Jack Parsons

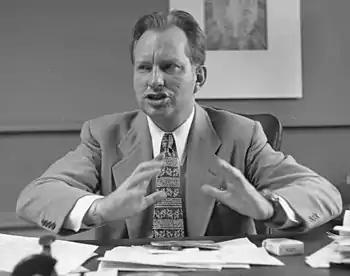
Parsons befriended L. Ron Hubbard.

Now disassociated from JPL and Aerojet, Parsons and Forman founded the Ad Astra Engineering Company, under which Parsons founded the chemical manufacturing Vulcan Powder Company. Ad Astra was subject to an FBI investigation under suspicion of espionage when security agents from the Manhattan Project discovered that Parsons and Forman had procured a chemical used in a top secret project for a material known only as "x-metal", but they were later acquitted of any wrongdoing.